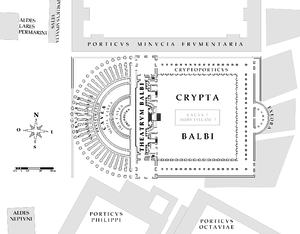
Plan du théâtre de Balbus et de la Crypta Balbi Italiano: Pianta di Teatro di Balbo e Crypta Balbi
Le théâtre de Balbus est un théâtre romain permanent construit en pierre et inauguré en 13 av. J.-C. Il est le troisième édifice de ce type à être érigé dans la ville antique de Rome. Le théâtre antique ne se réduit aujourd'hui qu'à quelques vestiges enterrés dans le sol urbain, dont une partie est visible dans le musée de la Crypta Balbi.